Ottoman wars in Europe

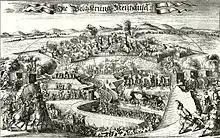
Siege of Érsekújvár in what is today Nové Zámky, Slovakia, 1685

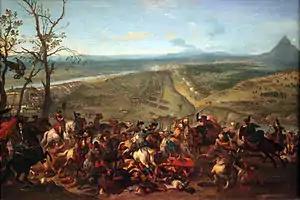
Austrian conquest of Belgrade: 1717 by Eugene of Savoy, during the Austro-Turkish War (1716–1718)

Wars fought over Moldavia. The Polish army advanced into Moldavia and was defeated in the Battle of Ţuţora. The next year, the Poles repelled the Turkish invasion in the Battle of Khotyn. Another conflict started in 1633 but was soon settled.